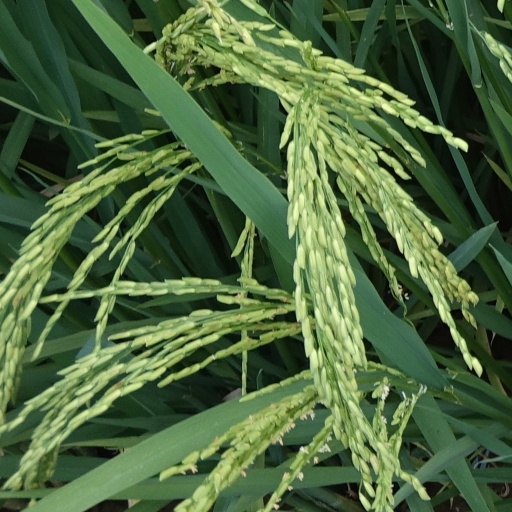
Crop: rice